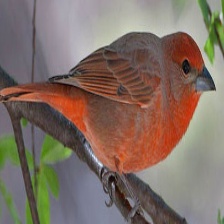
Species: HEPATIC TANAGER
Scientific name: PIRANGA FLAVA